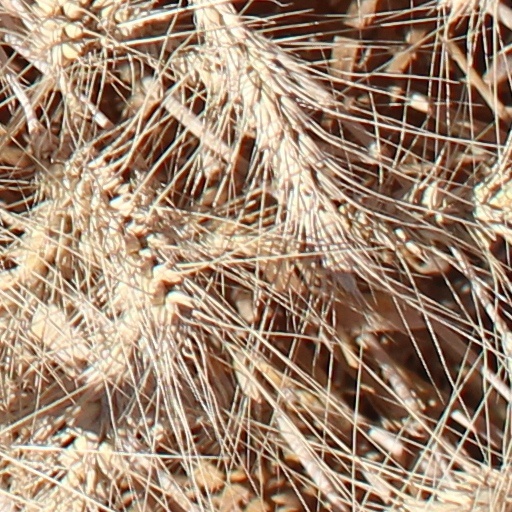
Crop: wheat